Hawkins-class cruiser

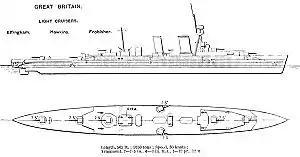

Although the "Hawkins" class are sometimes named as the "Improved "Birminghams"", referring to the "Birmingham" sub-class of the Town-class light cruisers, their design was based on a proposal by the Director of Naval Construction, Eustace Tennyson d'Eyncourt, in 1912–1913. Reacting to rumors of large German cruisers armed with guns for overseas service and the need to replace the elderly armoured cruisers deployed abroad, d'Eyncourt proposed an oil-fuelled and lightly armoured ship of capable of and armed with guns in turrets. Referring the design as a "Light Cruiser for Atlantic Service", he optimized the design for good seakeeping performance for hunting down commerce raiders by giving it a deep draught and high freeboard.